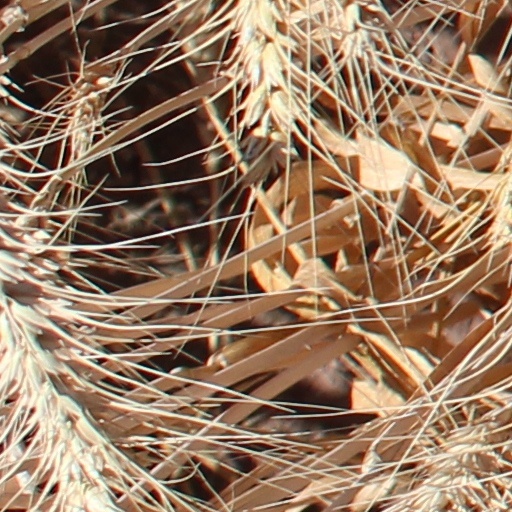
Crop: wheat